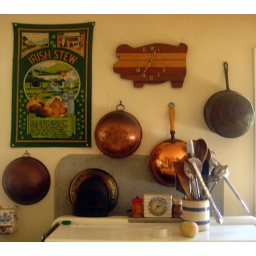
I made that pig clock in 8th grade woodshop.